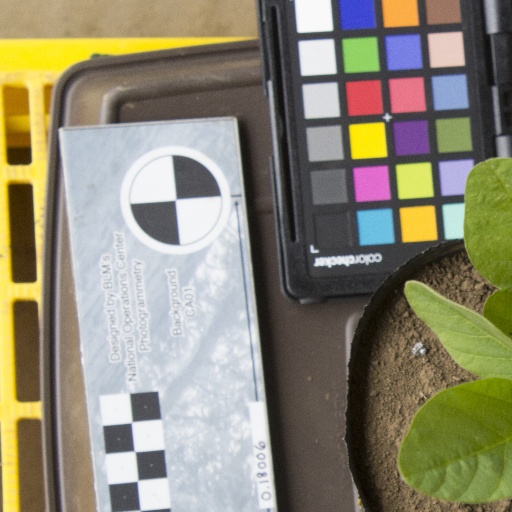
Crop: soybean